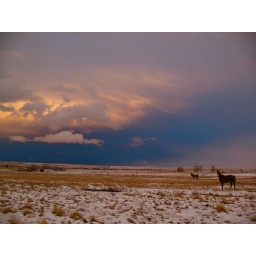
Looking north east from Joseph, the afternoon storm clouds were dark. The horses in the picture were wary and frisky.